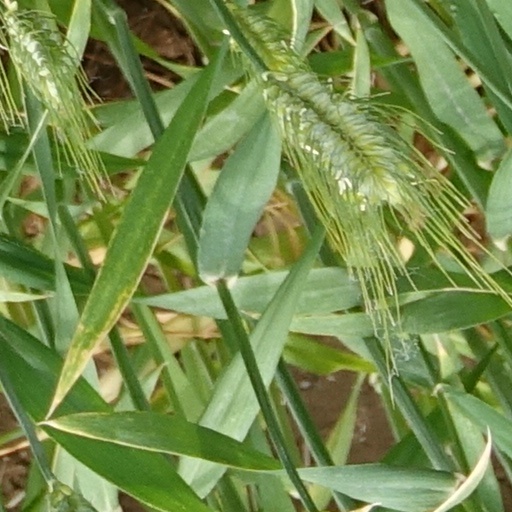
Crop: wheat